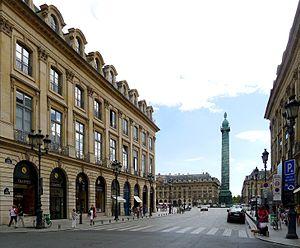
Rue de la Paix et place Vendôme - Paris Ier